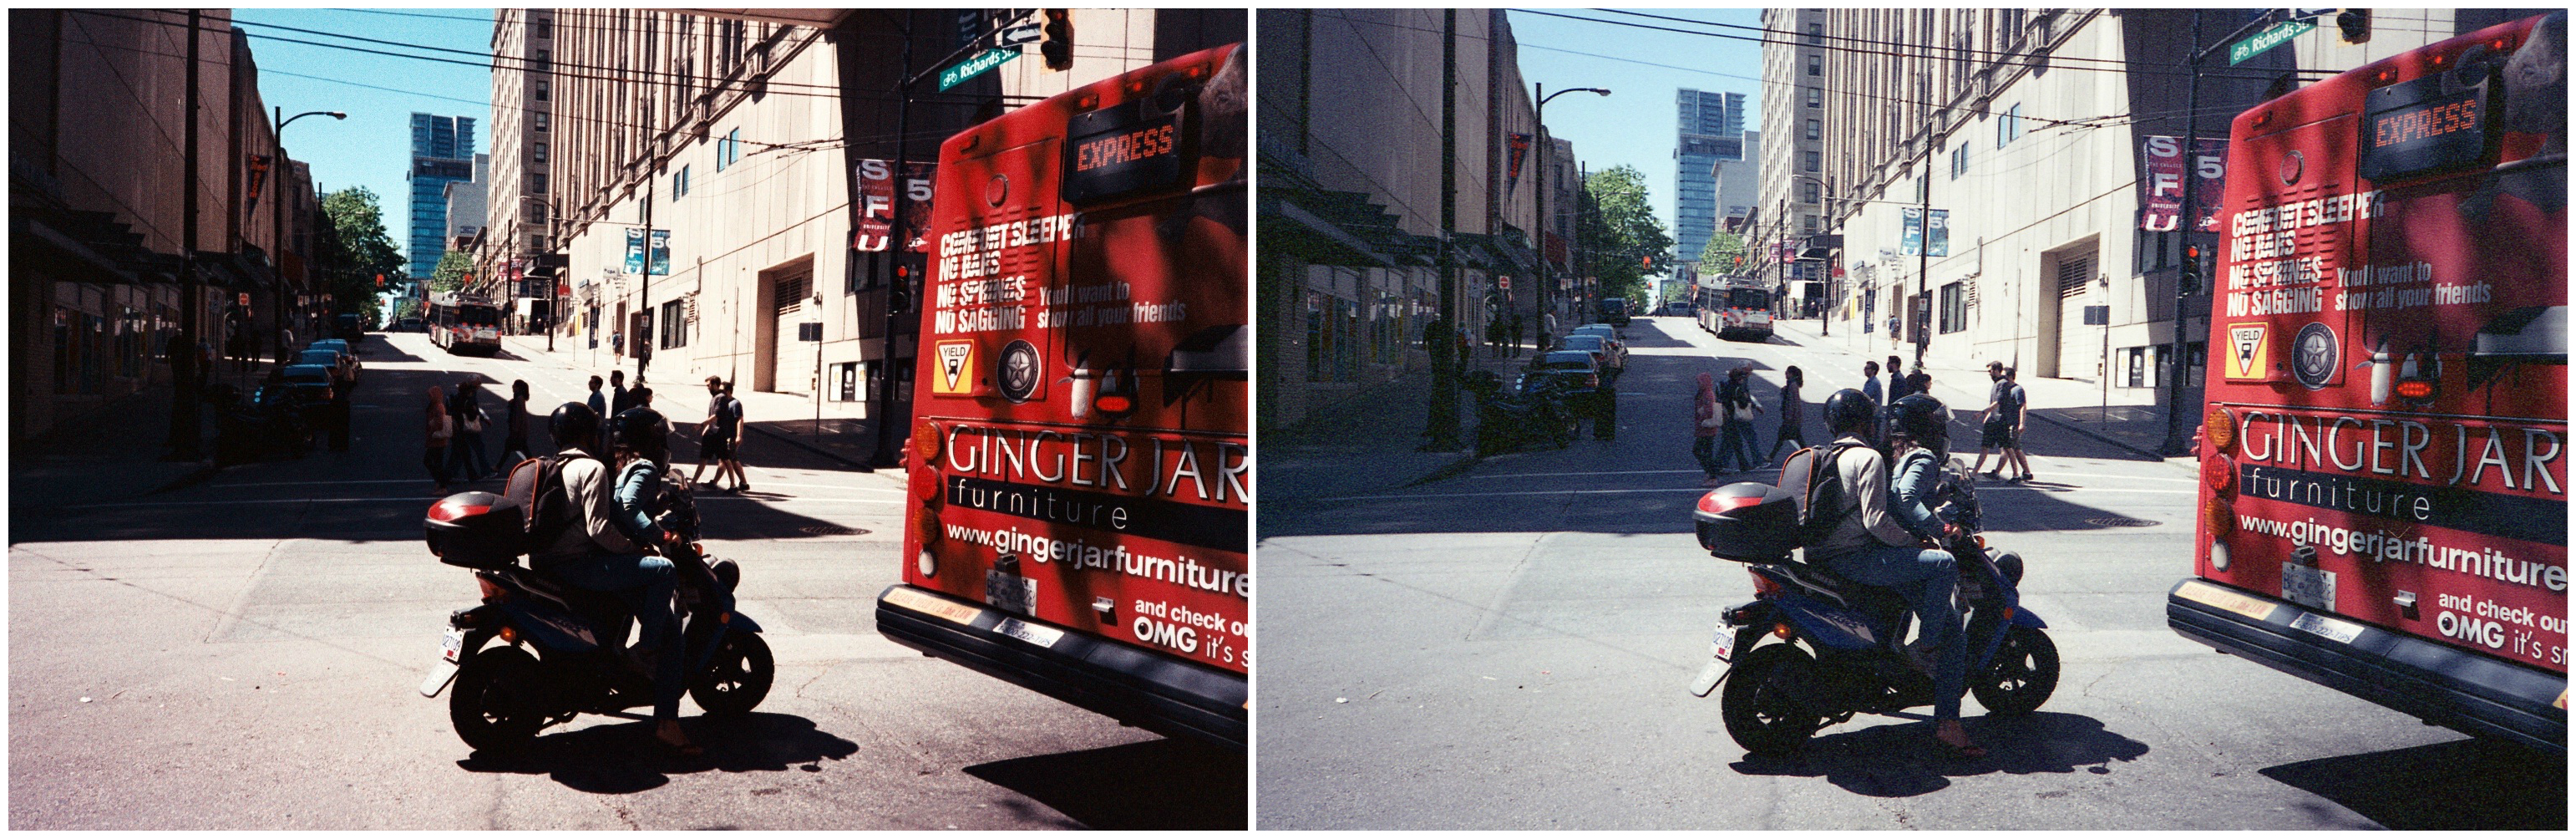
pedestrian, road, street, alley, red, color, vancouver, waterfront, bus, art, scooter, pedestrians, infrastructure, snapshot, riders, expiredfilm, translink, epsonv550, olympusxa2, sfu, harbourcentre, bctransit, ferrania200, scannercomparison, pakonf135plus, pakon135vsepsonv550